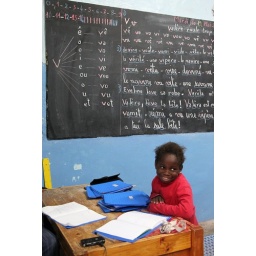
Little girl in classroom